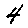
Label: 4